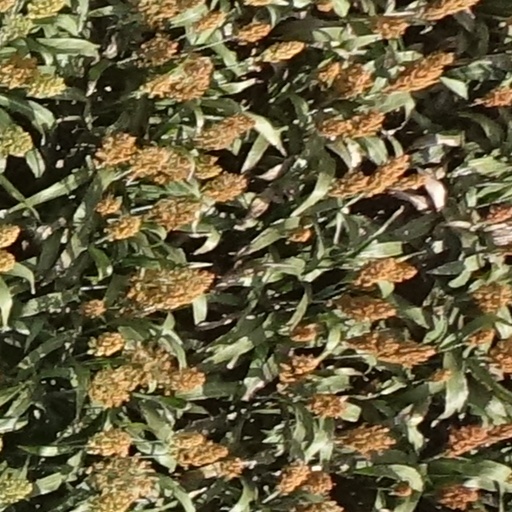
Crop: sorghum